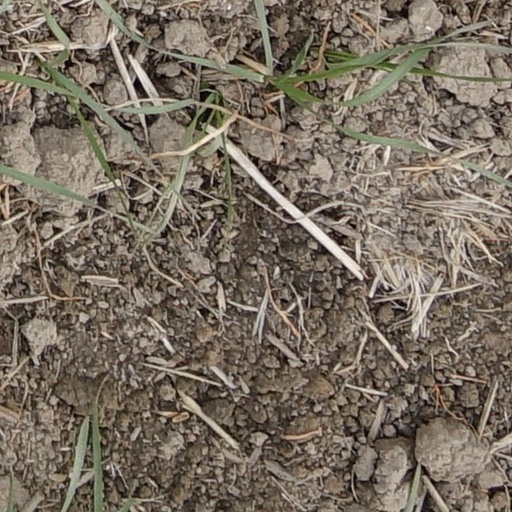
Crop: wheat